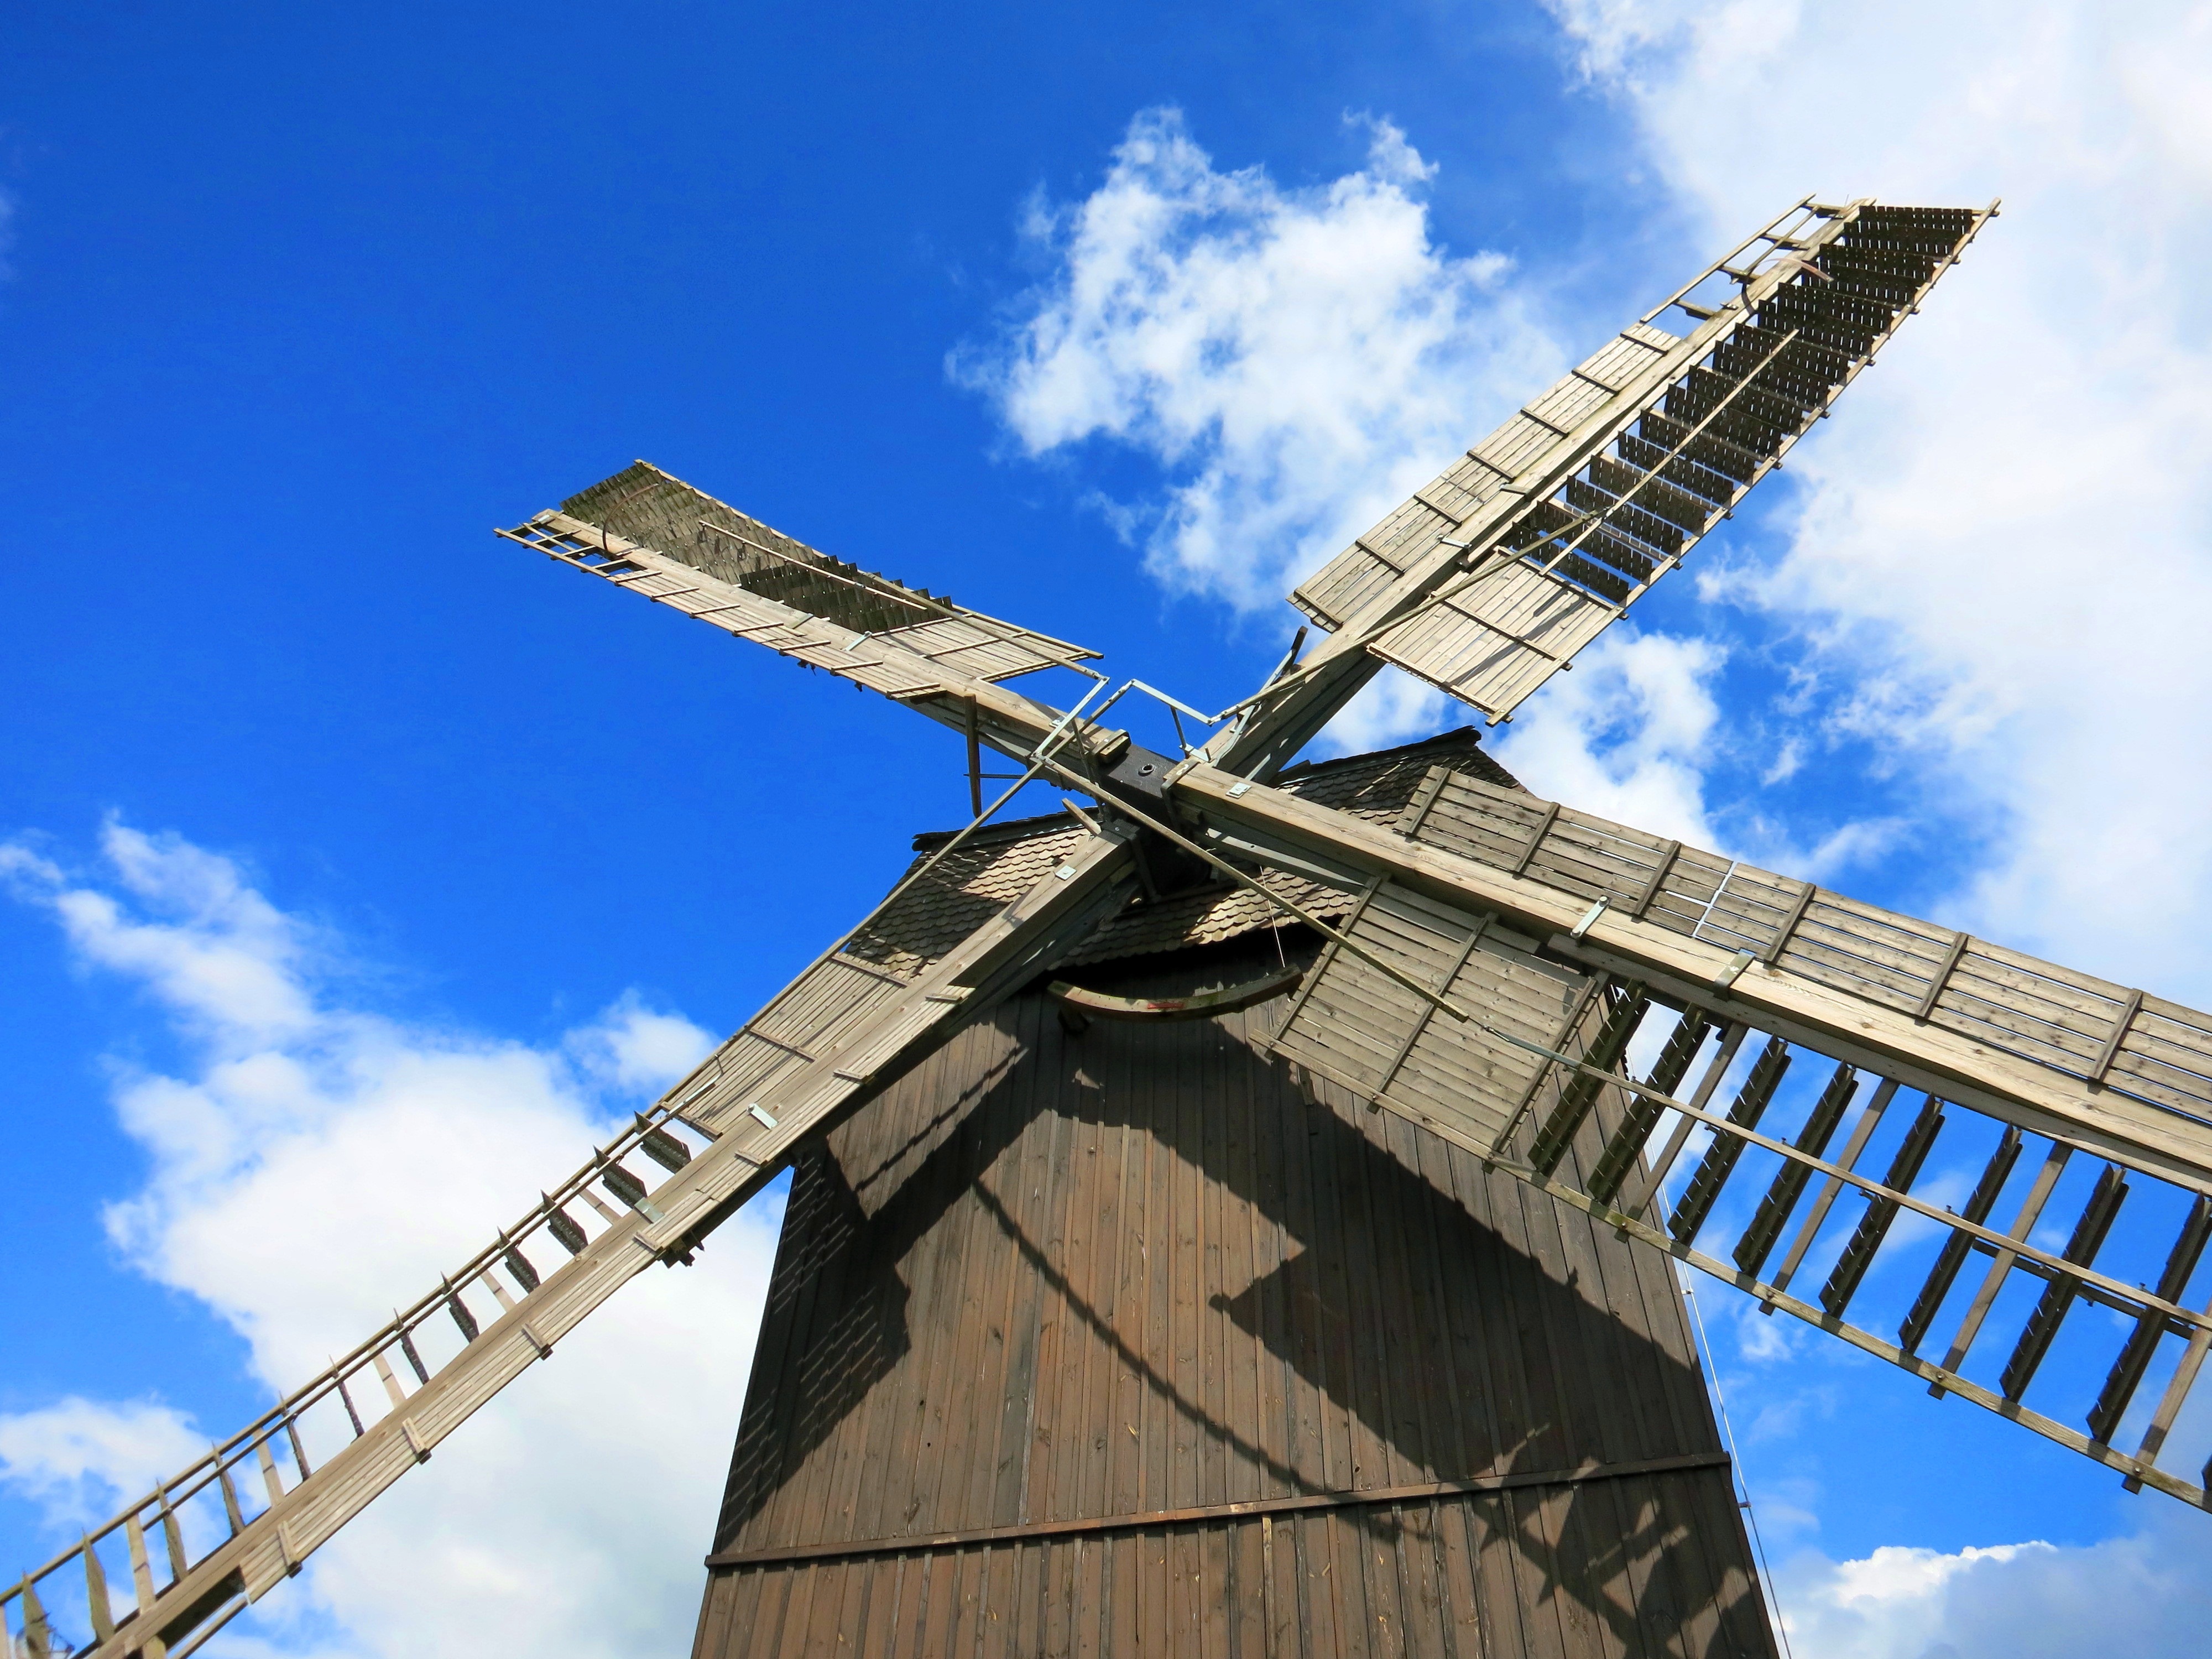
sky, windmill, wind, building, vehicle, mast, landmark, blue, energy, mill, werder, havel, atmosphere of earth